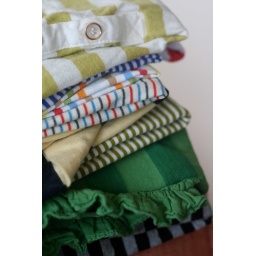
not counting at least three in the dirty clothes AND a couple of hoodies too.